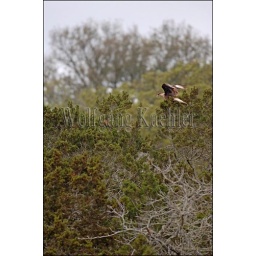
Usa, texas, hill country near hunt, northern caracara perched in tree